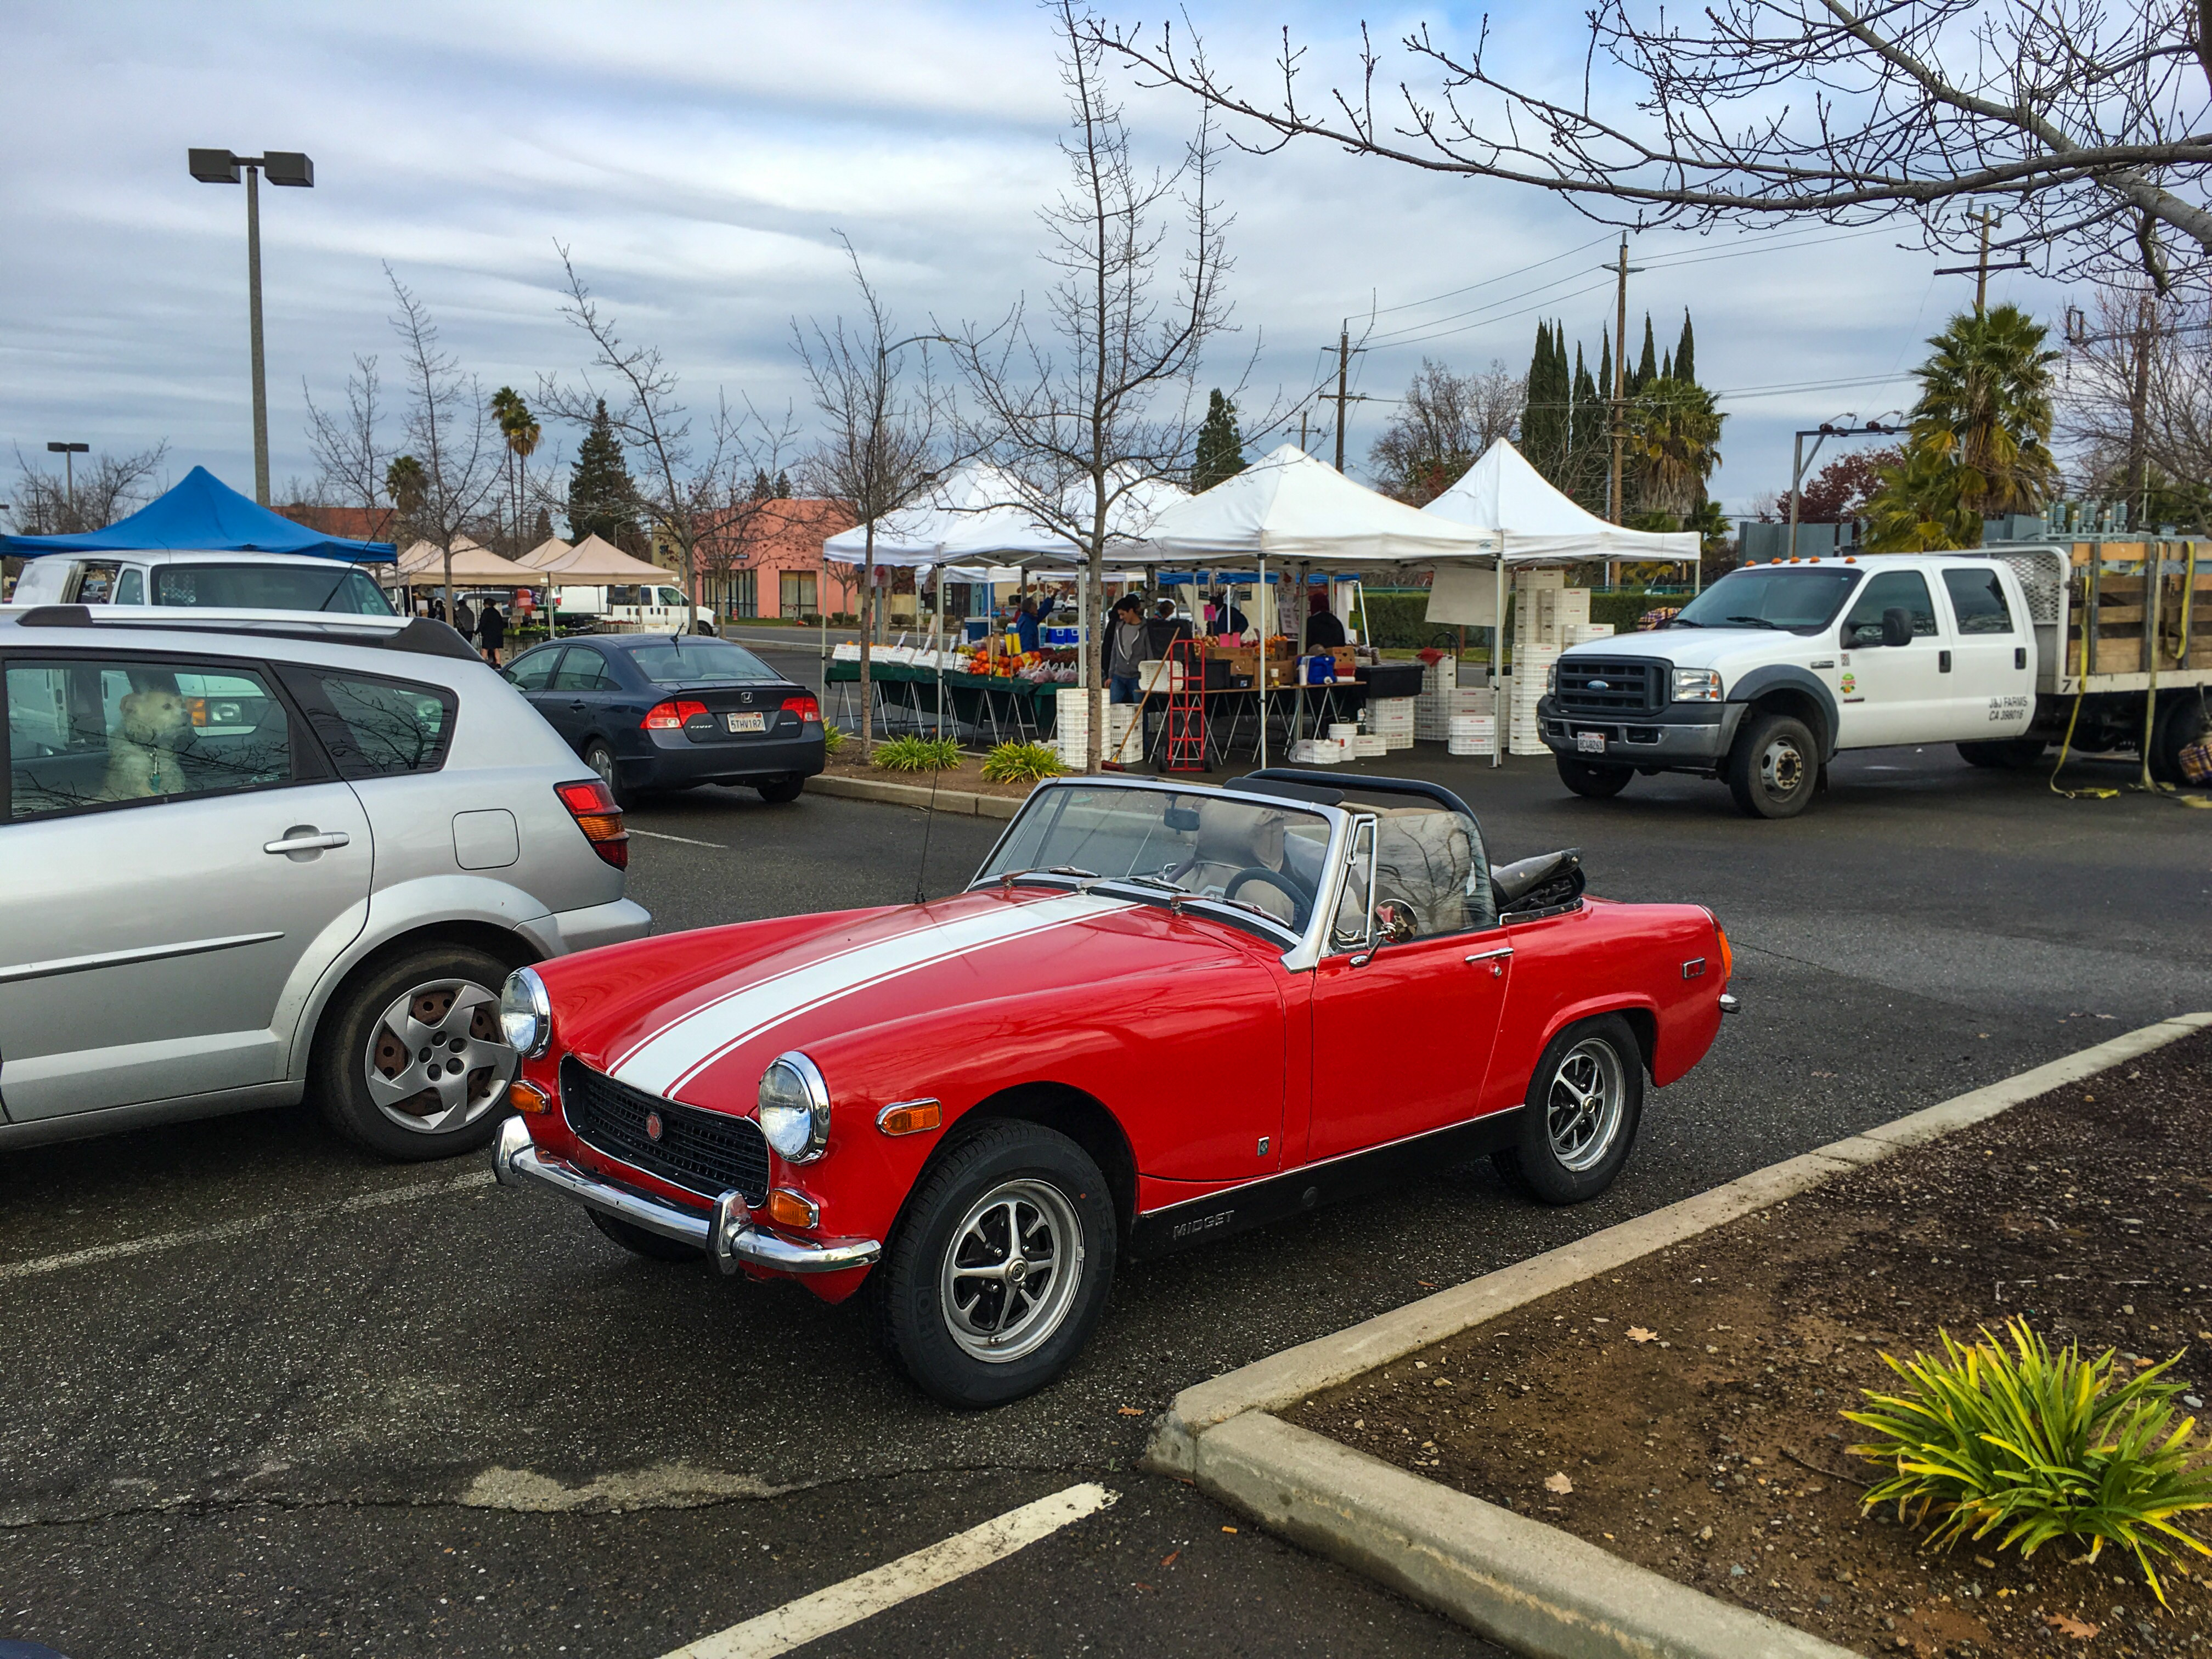
car, red, vehicle, classic car, sports car, vintage car, race car, supercar, parkinglot, convertible, sacramento, carpark, mg, 98, britishleyland, mgmidget, 98fourwheeledvehicle, 116picturesin2016, antique car, land vehicle, automobile make, automotive design, luxury vehicle, performance car